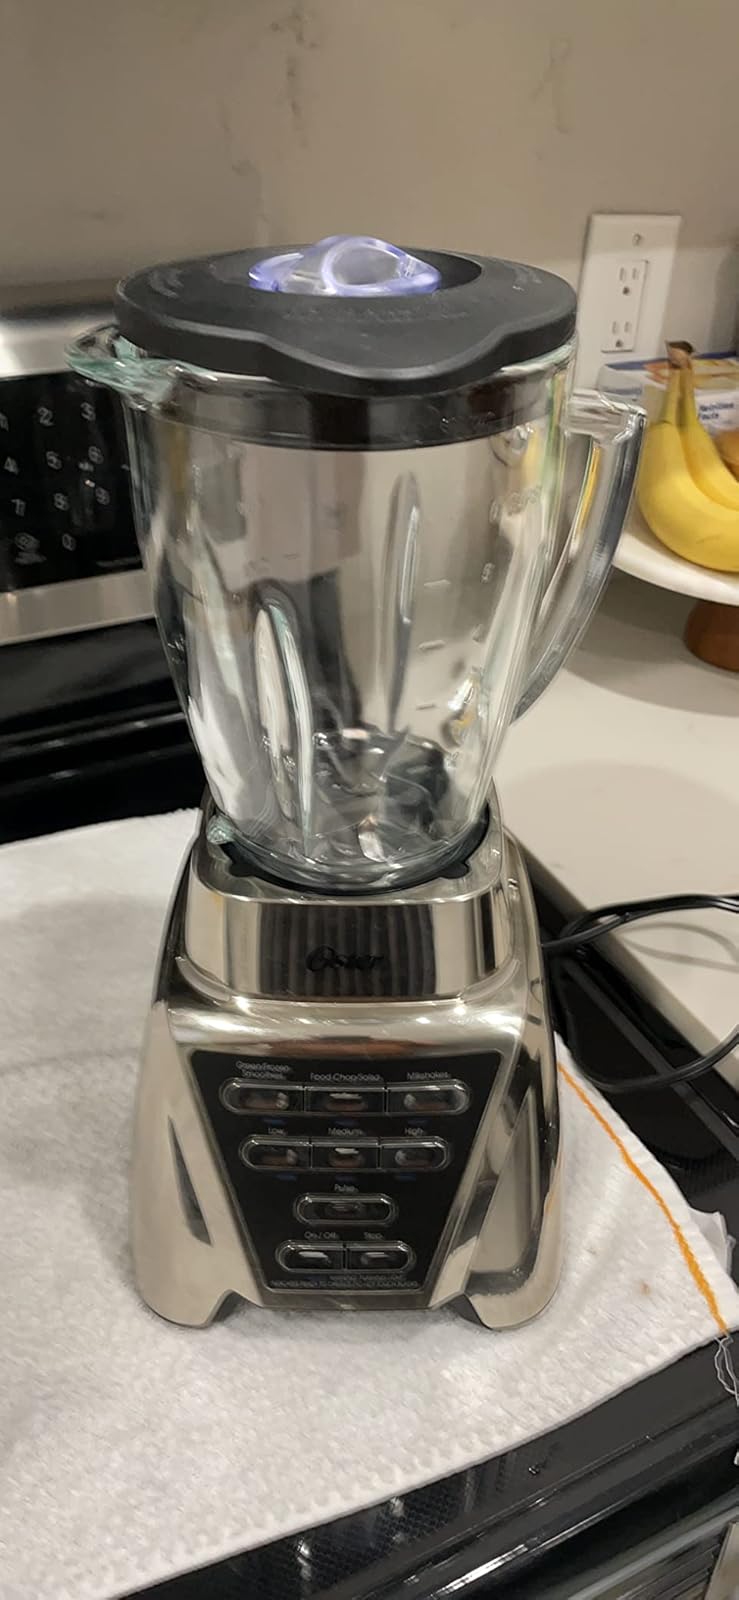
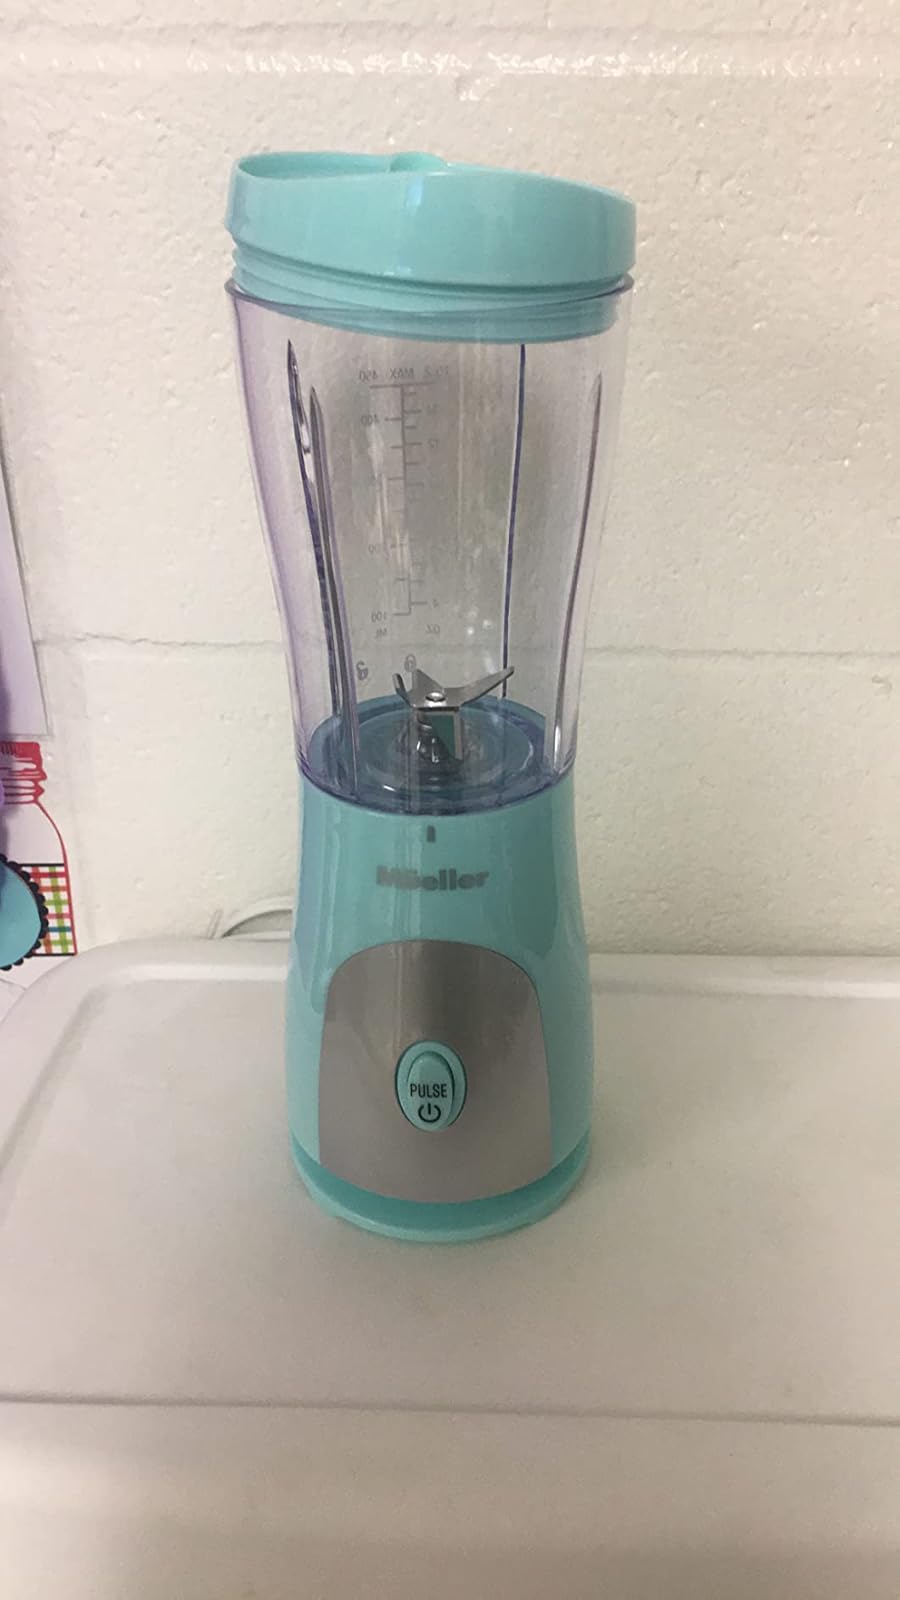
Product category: items_blender
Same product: no